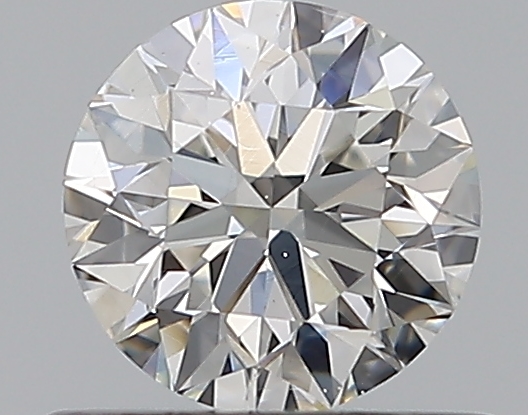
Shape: round
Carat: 0.5
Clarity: VS2
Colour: G
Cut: EX
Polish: EX
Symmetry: EX
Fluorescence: N
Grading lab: GIA
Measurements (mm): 5.03 x 5.07 x 3.18